Anthony DiPaolo

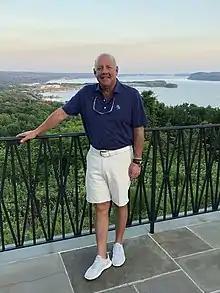
Anthony DiPaolo

Anthony DiPaolo is an American businessman and the president and chief executive officer (CEO) of Work 'N Gear, a workwear and healthcare fashion retailer.